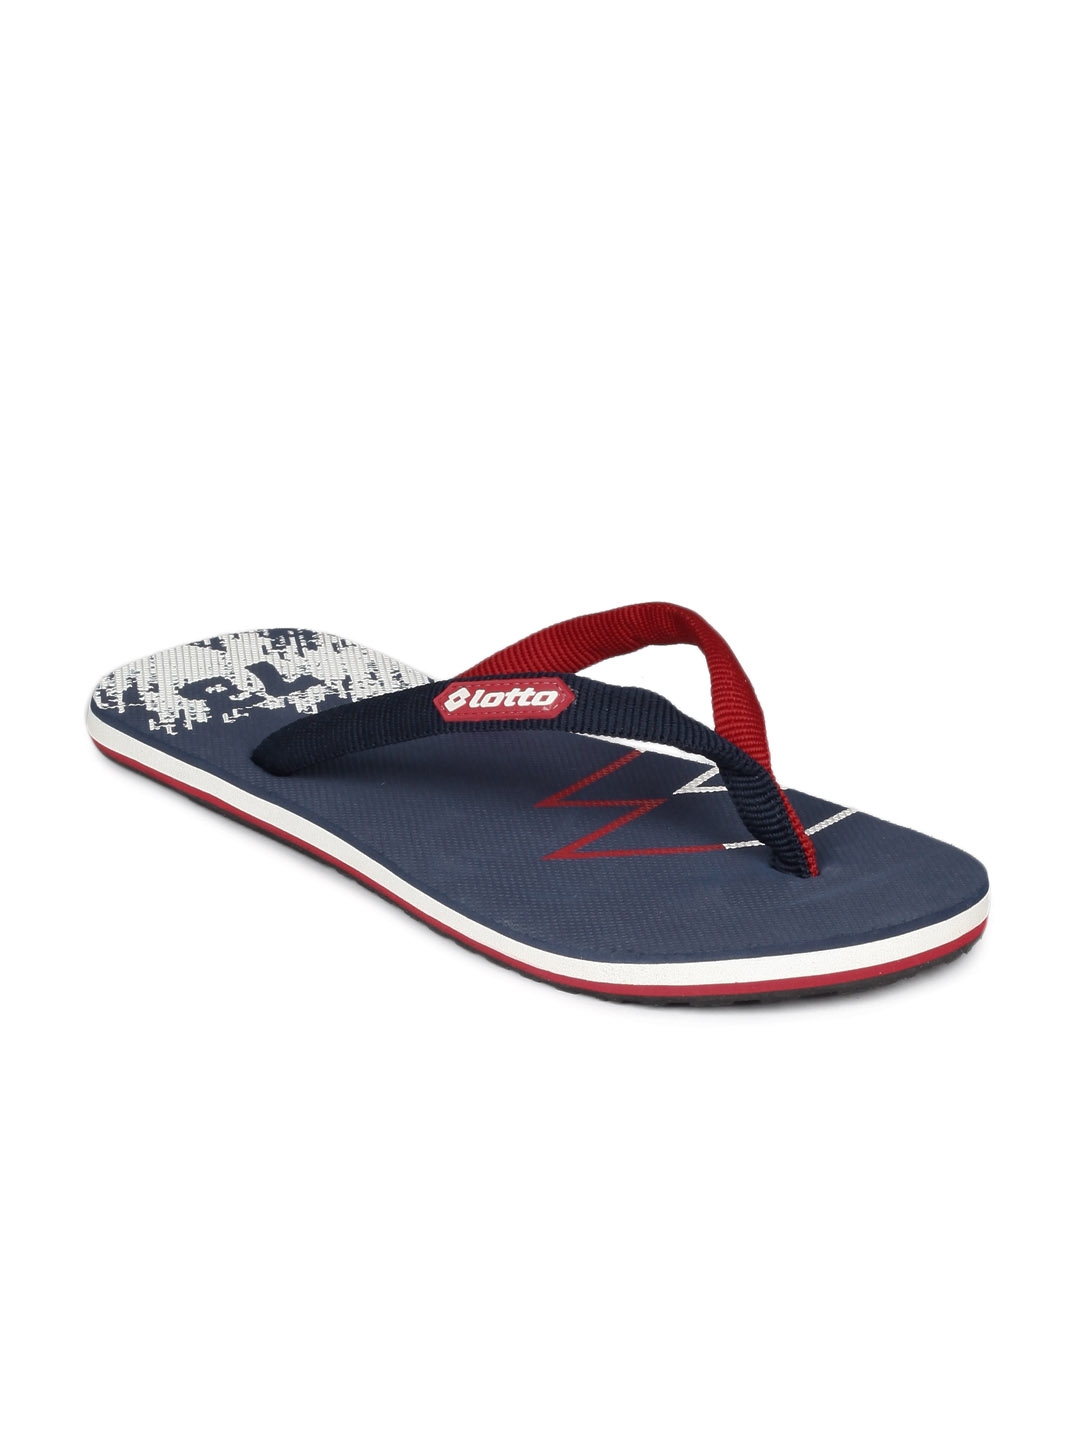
Lotto Men Red Campione Flip Flops
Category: Footwear / Flip Flops / Flip Flops
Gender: Men
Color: Navy Blue
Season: Summer 2012
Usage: Casual